Butch and femme

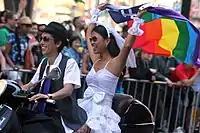
Butch lesbian (left) and femme lesbian (right)

The separatist feminist movement of the late 1960s and 1970s forced butches and femmes underground, as radical lesbian feminists found lesbian gender roles to be a disappointing and oppressive replication of heterosexual lifestyle. However, the 1980s saw a resurgence of butch and femme gender roles. In this new configuration of butch and femme, it was acceptable, even desirable, to have femme–femme sexual and romantic pairings. Femmes gained value as their own lesbian gender, making it possible to exist separately from butches. For example, Susie Bright, the founder of "On Our Backs", the first lesbian sex periodical of its kind, identifies as femme. Beyond depictions in pornography, the neo-butch and neo-femme aesthetic in day-to-day life helped add a sense of visual identity to lesbians who had abandoned these roles in the name of political correctness.